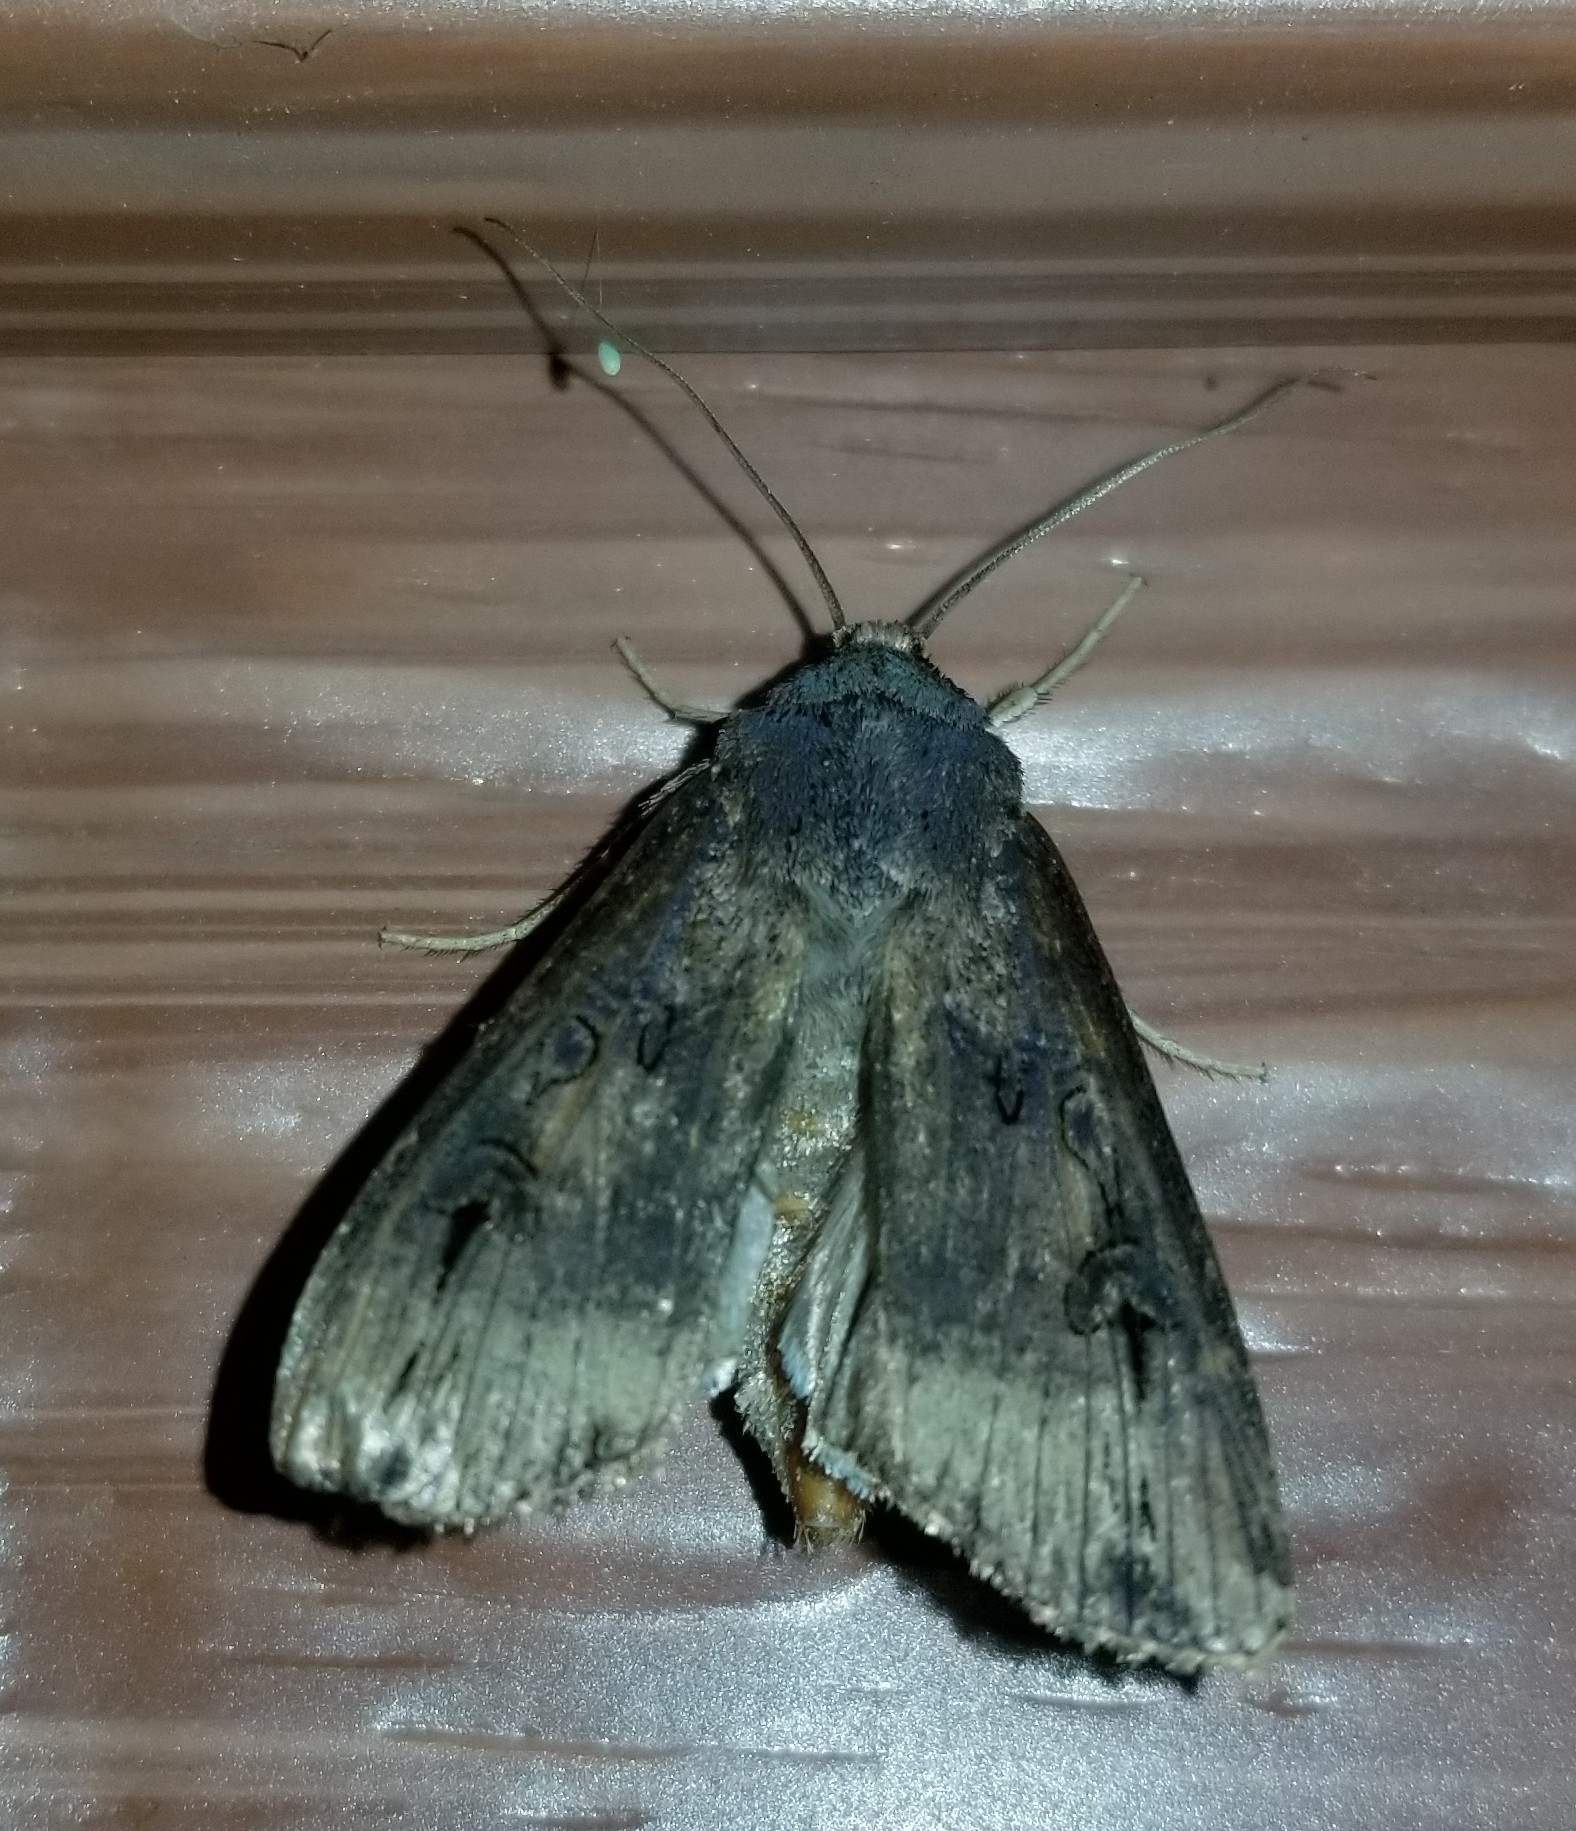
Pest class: cutworms